Lihme House

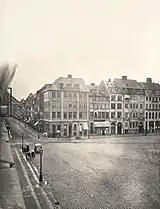
The building seen to the right with Wilhelm Hansen's Music Publishing Firm in the basement.ch

The building was listed on the Danish registry of protected buildings and places on 23 December 1918 but delisted on 20 September 2016.